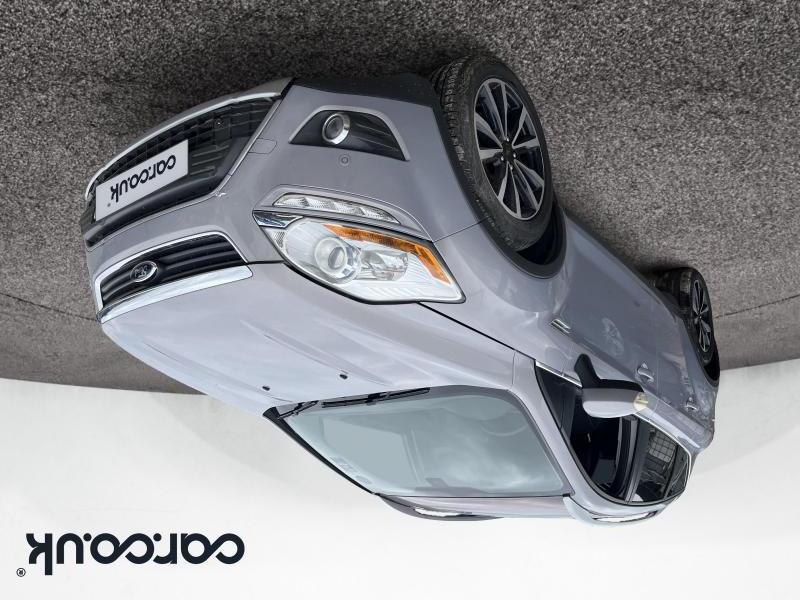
Aucun dommage détecté.
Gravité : aucun